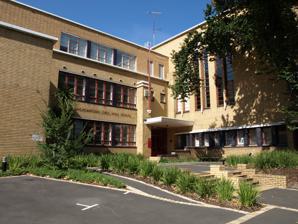
Building: MacRobertson Girls' High School buildings
Country: Australia
Year built: 1934
This article is about the building occupied by a school of the same name. For the school itself, see Mac.Robertson Girls' High School . State secondary school campus in Victoria, Australia MacRobertson Girls’ High School buildings MacRobertson Girls' High School main entry Type State secondary school campus Etymology Sir Michael Macpherson Robertson Location 350–370 Kings Way , Albert Park , South Melbourne , Victoria, Australia Coordinates 37°50′10″S 144°58′20″E / 37.8360°S 144.9722°E / -37.8360; 144.9722 Founder Sir Michael Macpherson Robertson Built 1934 ; 91 years ago ( 1934 ) Architect Norman Seabrook of Seabrook and Fildes Architectural style(s) Inter-war Functionalist & Moderne Owner Victorian Department of Education Website www .macrob .vic .edu .au Victorian Heritage Register Official name MacRobertson Girls' High School Type Built Criteria Architectural, historic and social significance Designated 23 May 1998 Reference no. 2961 Location in greater metropolitan Melbourne The MacRobertson Girls’ High School buildings are a series of heritage-listed buildings constructed on the site of the Mac.Robertson Girls' High School , located on the Kings Way , in Albert Park , South Melbourne , Victoria, Australia. The girls' school and the campus is named in honour of Sir Michael Macpherson Robertson after MacRobertson donated $100,000 to the State of Victoria , $40,000 of which was spent to construct the school. Norman Seabrook of Seabrook and Fildes architecture practice, designed the building after winning the state-wide design competition with his functional and modern design entry in the Inter-war Functionalist & Moderne style. Constructed in 1934 during centenary celebrations of Victoria , MacRobertson was vital to the progress of modernist architecture in Australia and essential in the strong re-emergence of the state after the economic downturn of the depression. The building was listed on the Victorian Heritage Register on 23 May 1998 due to the buildings' architectural, historic and social significance to the State of Victoria. Description The school was zoned in a functional manner with four wings for different disciplines including classrooms, science rooms, art rooms, and cookery rooms. This allowed for smooth movement between disciplines and also created distinct external courtyard areas around the building. The facade of the building comprises "interlocking cubic forms of differing heights" which is offset by the vertical clock tower with white rendered vertical strips. The material Seabrook used were functional while at the same time embracing the typical palette of De Stijl movement by using striking colours of cream brick, red steel framed hopper windows and dark blue glazed brick piers between windows. Internally softer shades of red, blue, yellow, green and black were used. With the use of practical floor finish material such as linoleum for classrooms, terracotta tiles for corridors and granolithic materials for the stairs and services rooms. Key influences It is believed that the main influence of Seabrook's design for MacRobertson Girls’ High School was William Dudok Hilversum ’s town hall (1923–31).< Both these buildings have similar brickwork, rectilinear interlocking facades, functional planning, open air classrooms, flat roof, industrial aesthetic and a modern interior fitout. The brickwork used in both consists of two stretchers followed by a header in a Flemish bond with an extra wide and deeply raked horizontal joint which emphasises horizontality, while the cream brickwork emphasised shadows. Seabrook selected local Glen Iris Cream bricks at a time when they were only being used sparingly in buildings such as in polychromatic brickwork. Using the cream brick for the entirety of the building was seen as a modernist approach and set a trend for many future buildings in Victoria. Design approach Seabrook had a strong functional design approach to the design of MacRobertson Girls’ High School. He believed that a "building must look like what it is, be it a town hall or a destructor plan…" . This frame of mind helped in creating the unique and functional design of the building which has had a great impact on Australian architecture . It was the first modernist school constructed in Victoria, at a time when other contemporary schools tended to adopt a variety of Gothic collegiate to Georgian revival style in the design. Robin Boyd described the building as an "evolution of modern architecture" in Australia. The differing masses of MacRobertson impart proportion and scale to the building, while the De Stijl colour of the articulated red steel hopper windows contrast to the blue glazed brick piers and cream brickwork, helping to break up the facade. Steel windows were not common in schools at this time and are seen as a modernist and functional approach. Seabrook also considered the site in his design, using native plants to embrace the dry, flat scrubland of South Melbourne. The flagpole and clock tower are also significant in his design and can be seen in many of Seabrook's later work. Gallery MacRobertson Girls' High School's courtyard The School's characteristic clock tower with two white rendered vertical strips Red hopper windows with blue tiled piers in between See also Architecture portal Architecture of Melbourne Mac.Robertson Girls' High School Australian non-residential architectural styles References